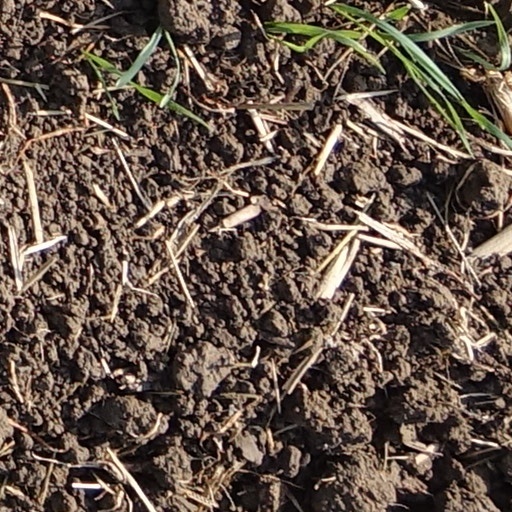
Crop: wheat